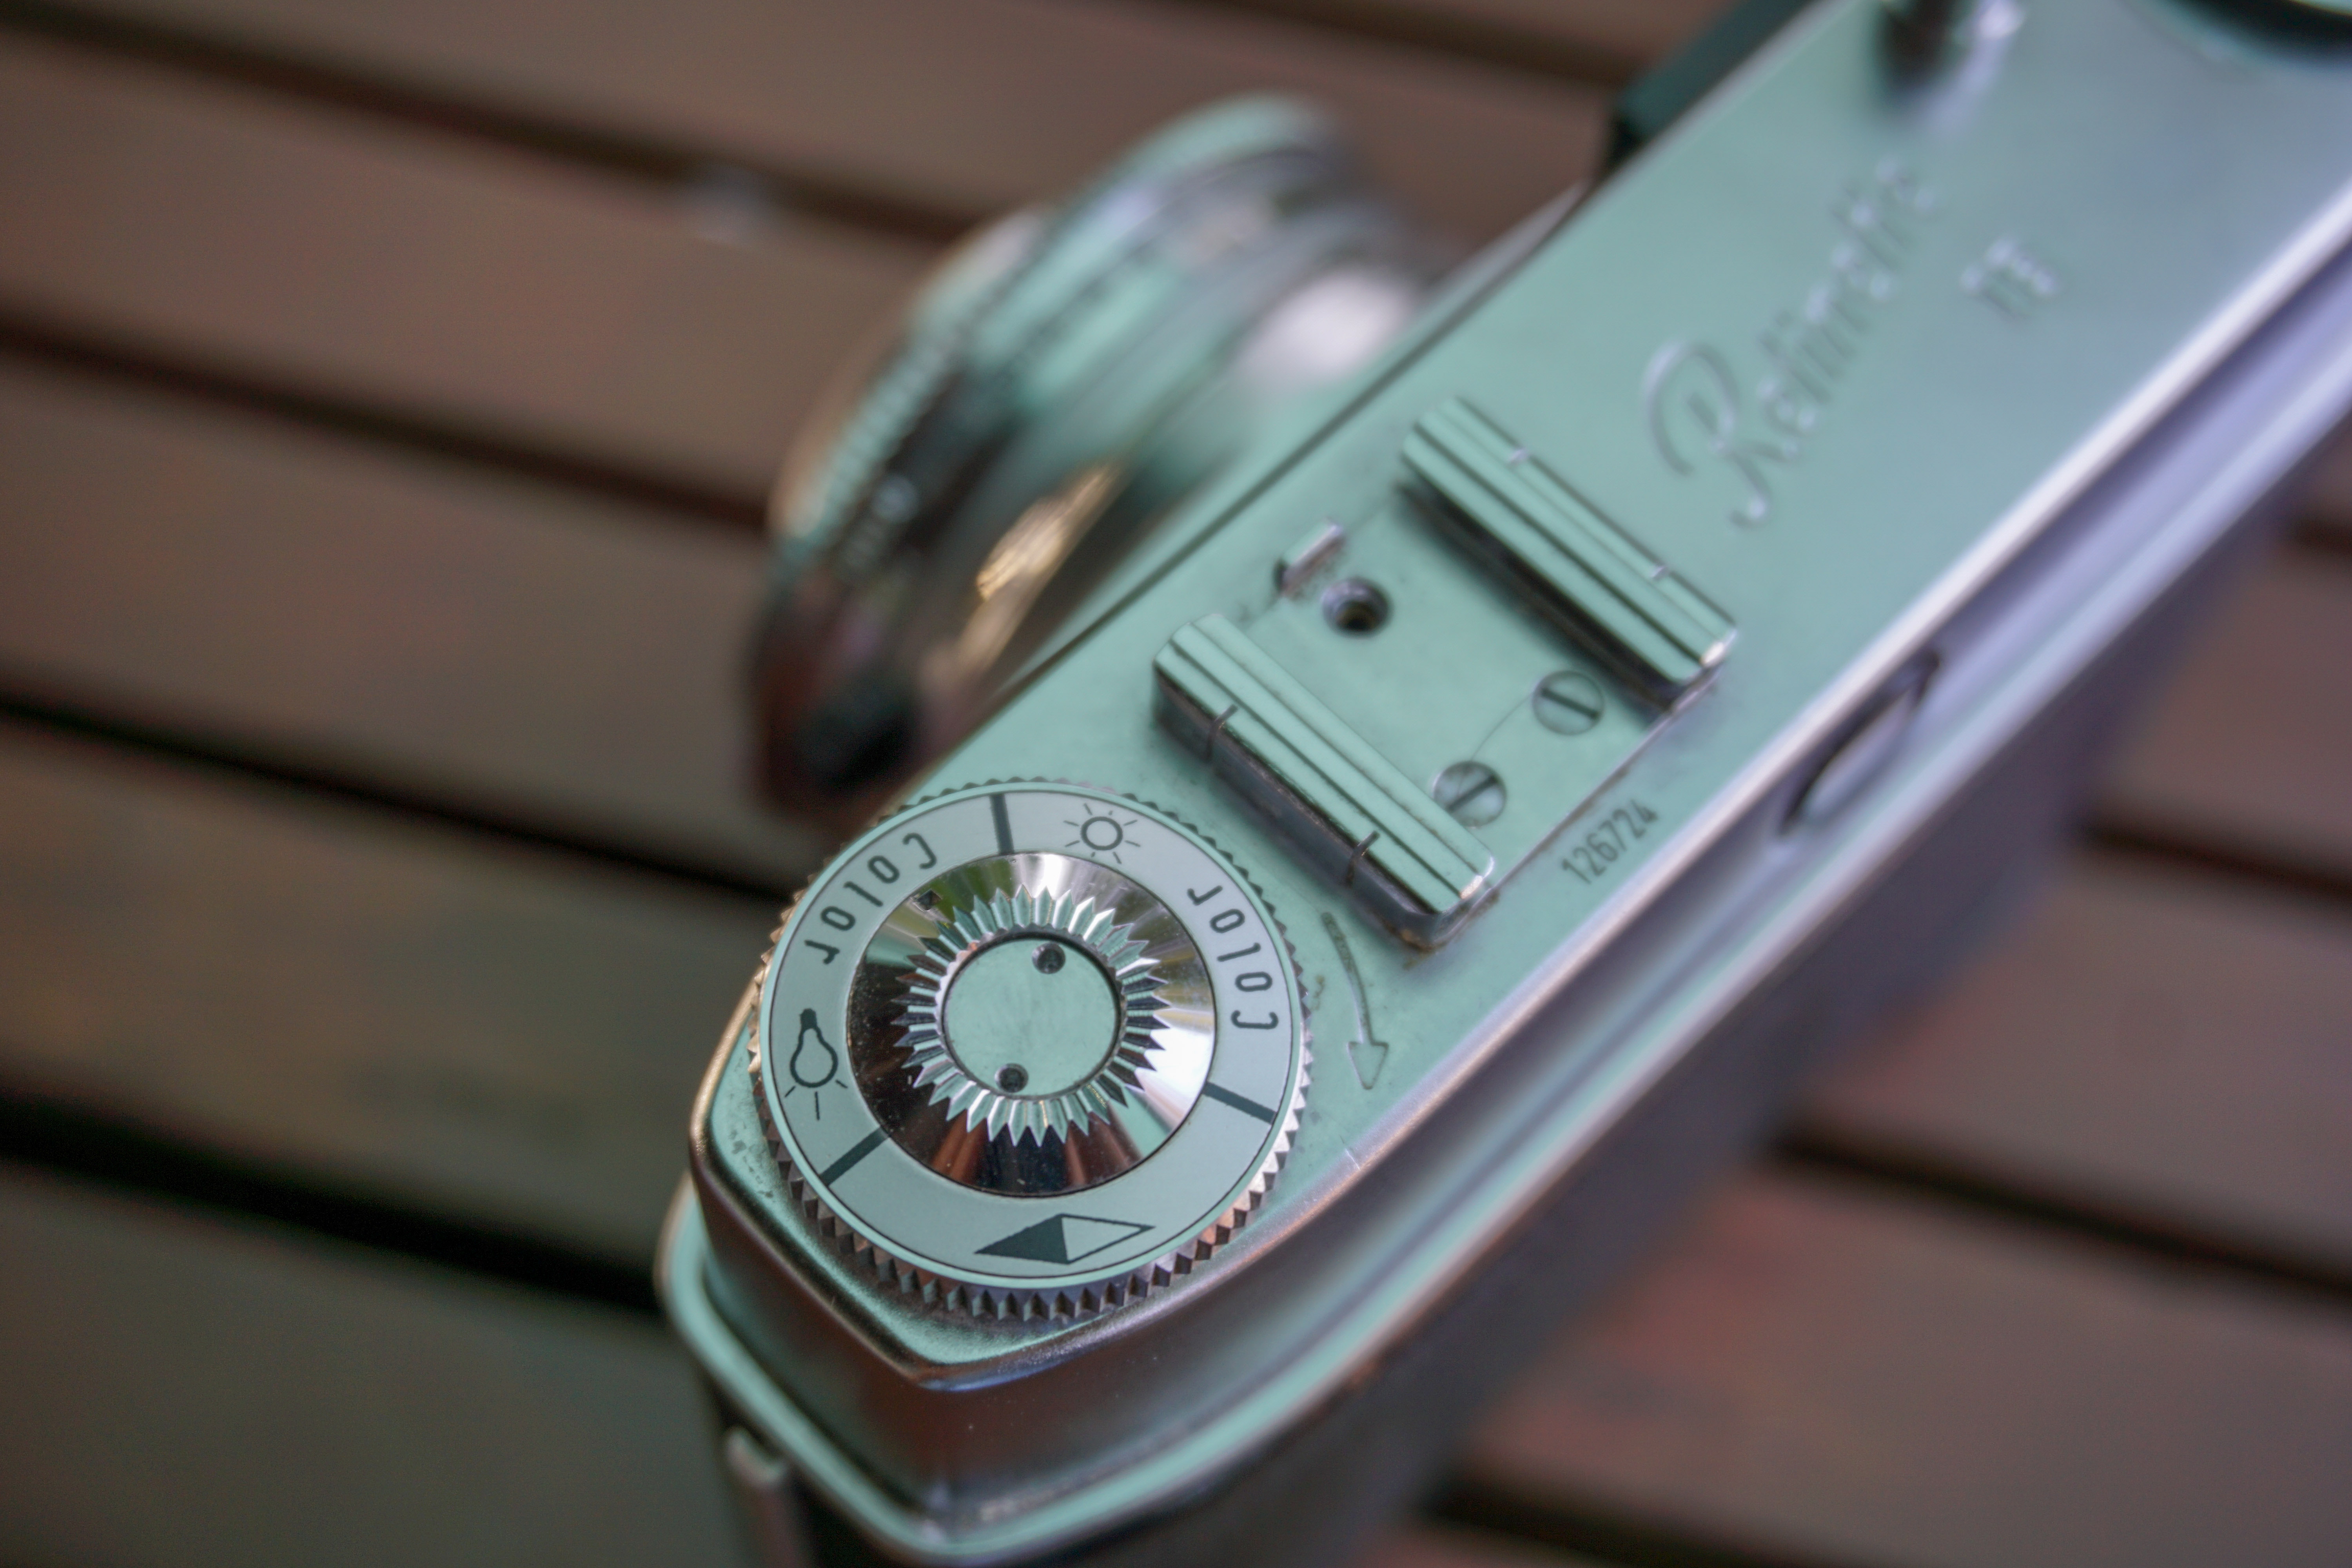
Material property, measuring instrument, metal